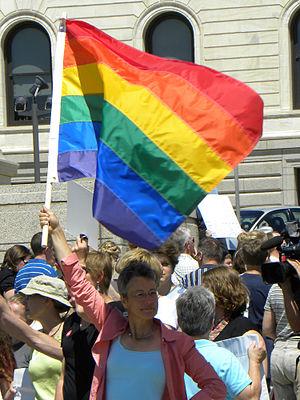
L'extension des droits des couples LGBTIQ au concubinage, au PACS ou au mariage civil s'accompagne de questions juridiques spécifiques lors de leur divorce. Les couples de même sexe ne traversent pas la même expérience, les situations variant selon la nationalité des individues ou selon la législation en vigueur de leur lieu de résidence.